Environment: real
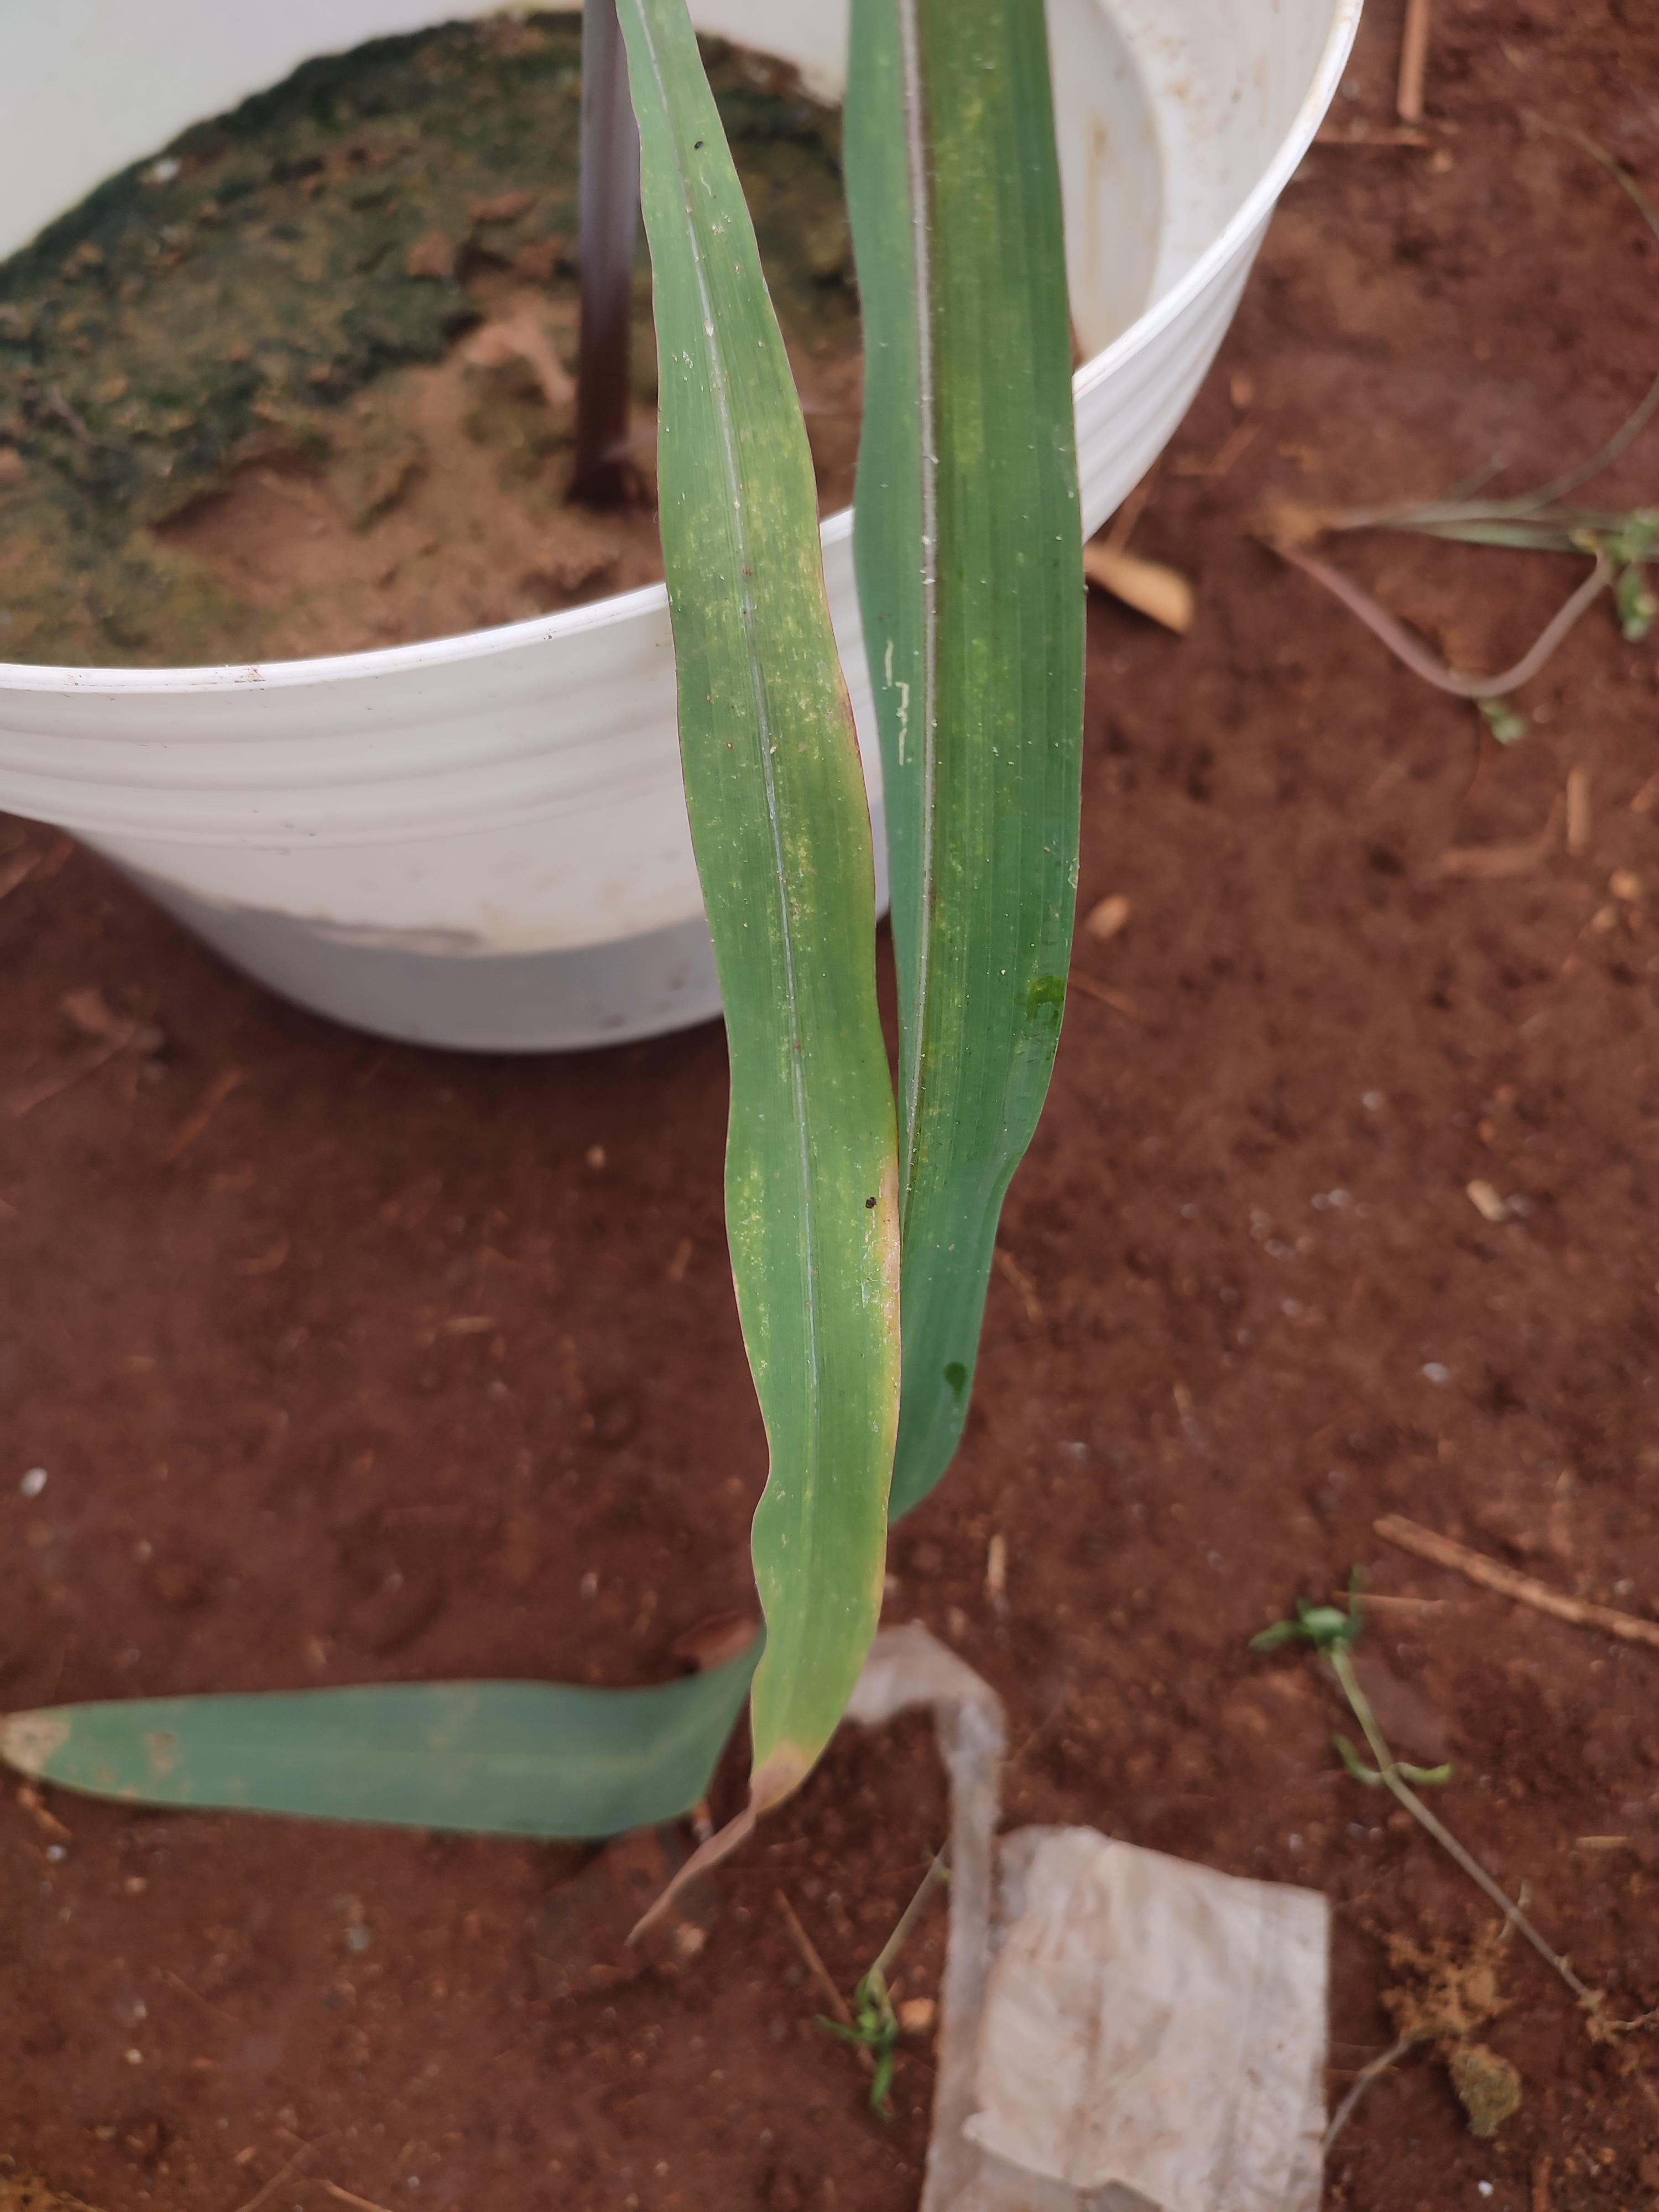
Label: potassium_deficiency